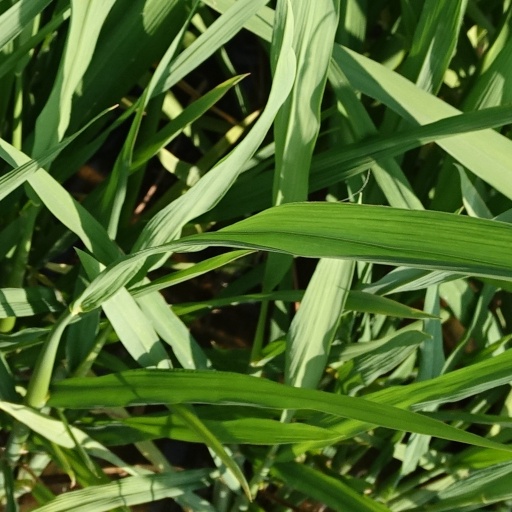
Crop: rice